Gqeberha

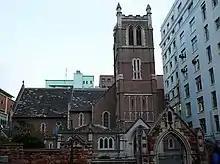
The cathedral of St Mary the Virgin

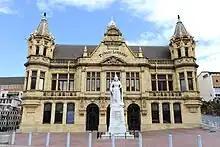
The Main Library building was constructed in 1835 and used as a courthouse from 1854. The library was opened in 1902 and is an example of Victorian Gothic architecture.

As a British colonial town, it had a strongly British character, and the central area retains that to this day. The colonial City Hall is a national monument. The main public library is an excellent example of Victorian Gothic architecture. Various memorials are situated throughout the city environs, and there are many tours available to familiarise visitors with especially the apartheid era. The city could be considered to be the country's leading centre of Art Deco style architecture due to its European heritage. Many buildings display the intricate stonework, wrought iron and stained glass of that era which are prominently visible in the Central Historical areas of the city. Combinations of Art Nouveau and Colonial styles are seen in residences along Cape Road. The area also boasts a collection of Cape Dutch style architecture as well as the Victorian and Edwardian styles, resulting from the arrival of the 1820 British settlers. Although influenced by Dutch architecture, the Cape Dutch style is unique to South Africa and examples can be seen all over the Eastern and Western Cape.